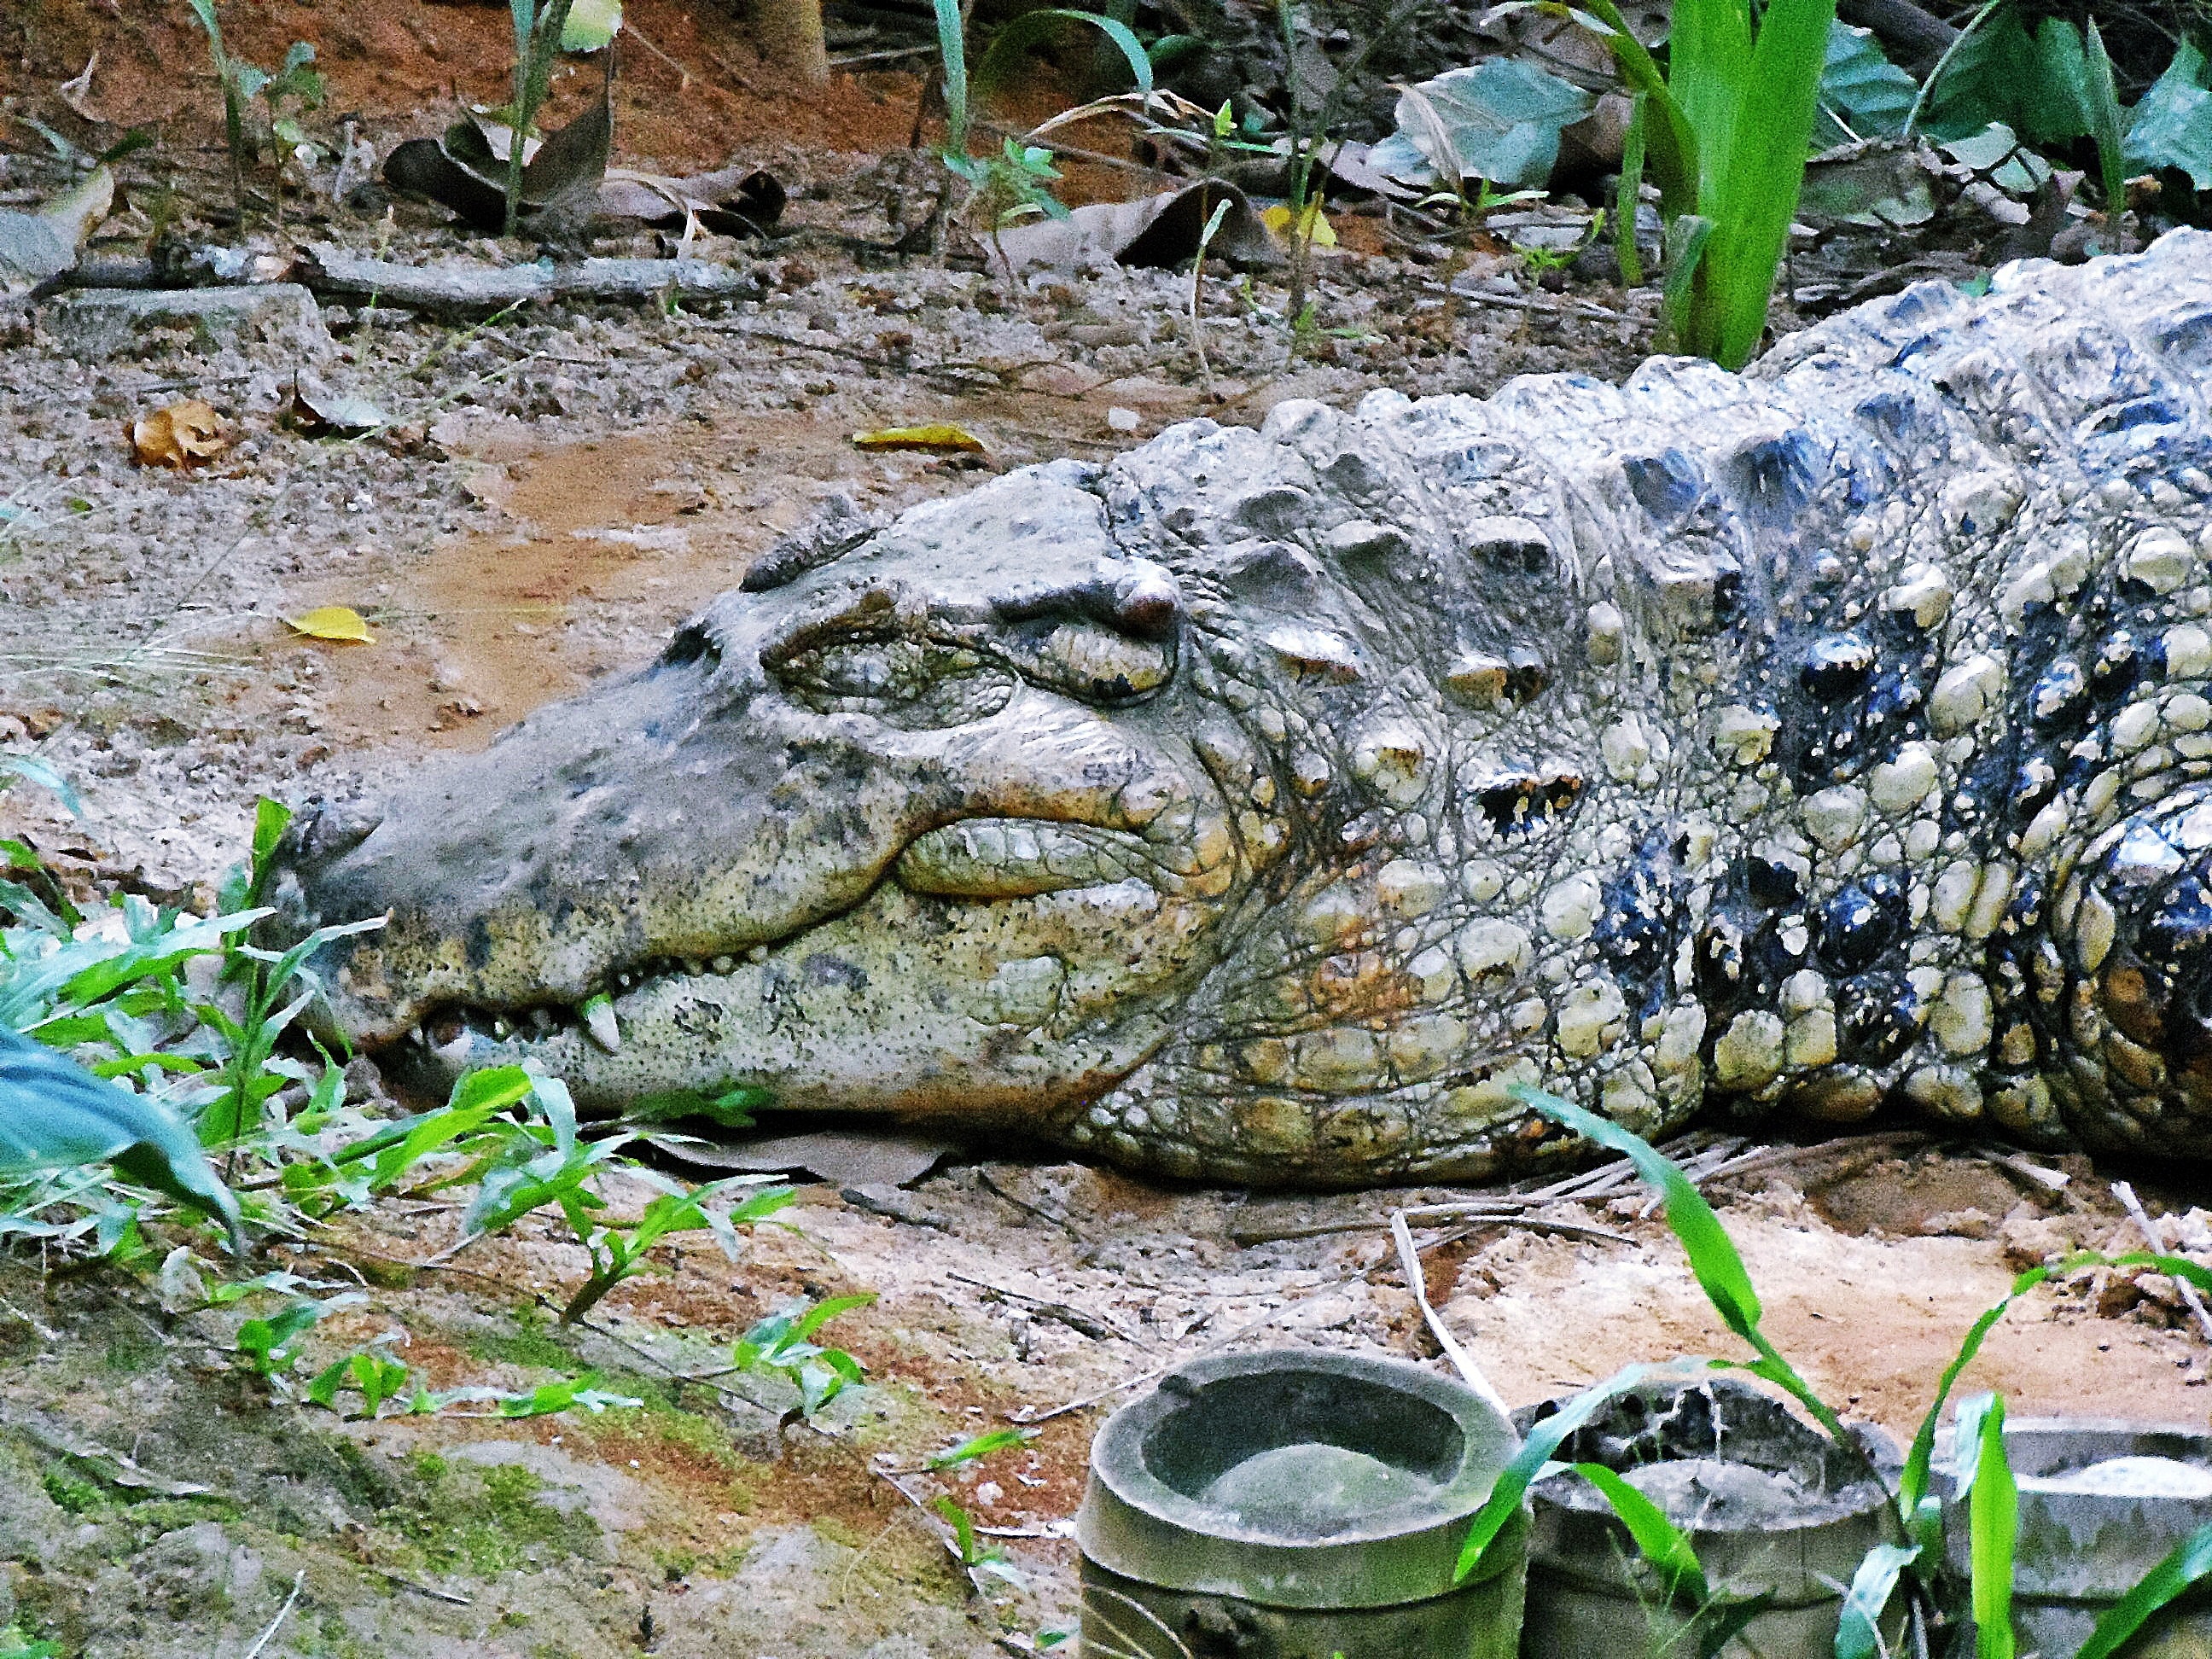
wildlife, zoo, botany, reptile, fauna, crocodile, alligator, vertebrate, crocodilia, american alligator, nile crocodile